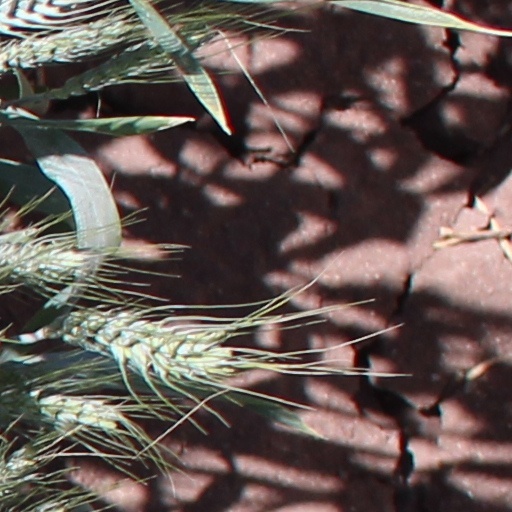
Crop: wheat